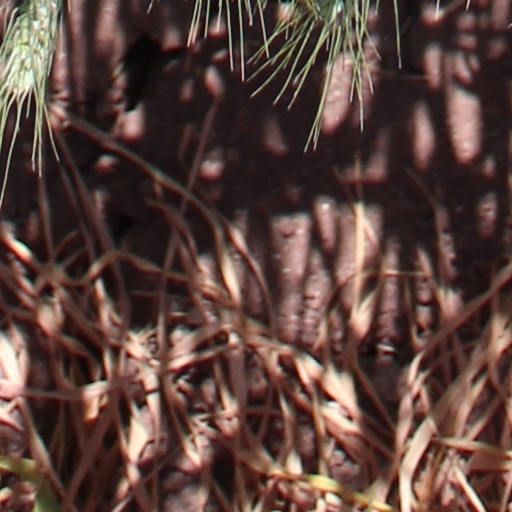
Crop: wheat